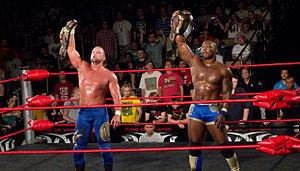
The World's Greatest Tag Team était une équipe de catcheurs professionnels travaillant à la World Wrestling Entertainment dans la division RAW, représentée par Charlie Haas et Shelton Benjamin qui étaient auparavant sous les ordres de Kurt Angle dans ce qui était appelée la Team Angle.